The Element of Crime

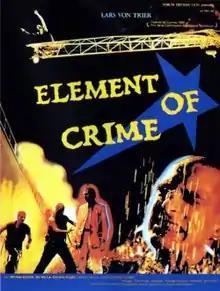
Theatrical release poster

The Element of Crime is a 1984 Danish experimental neo-noir crime film co-written and directed by Lars von Trier. It is the first feature film directed by von Trier and the first installment of the director's Europa trilogy — succeeded by "Epidemic" (1987) and "Europa" (1991).